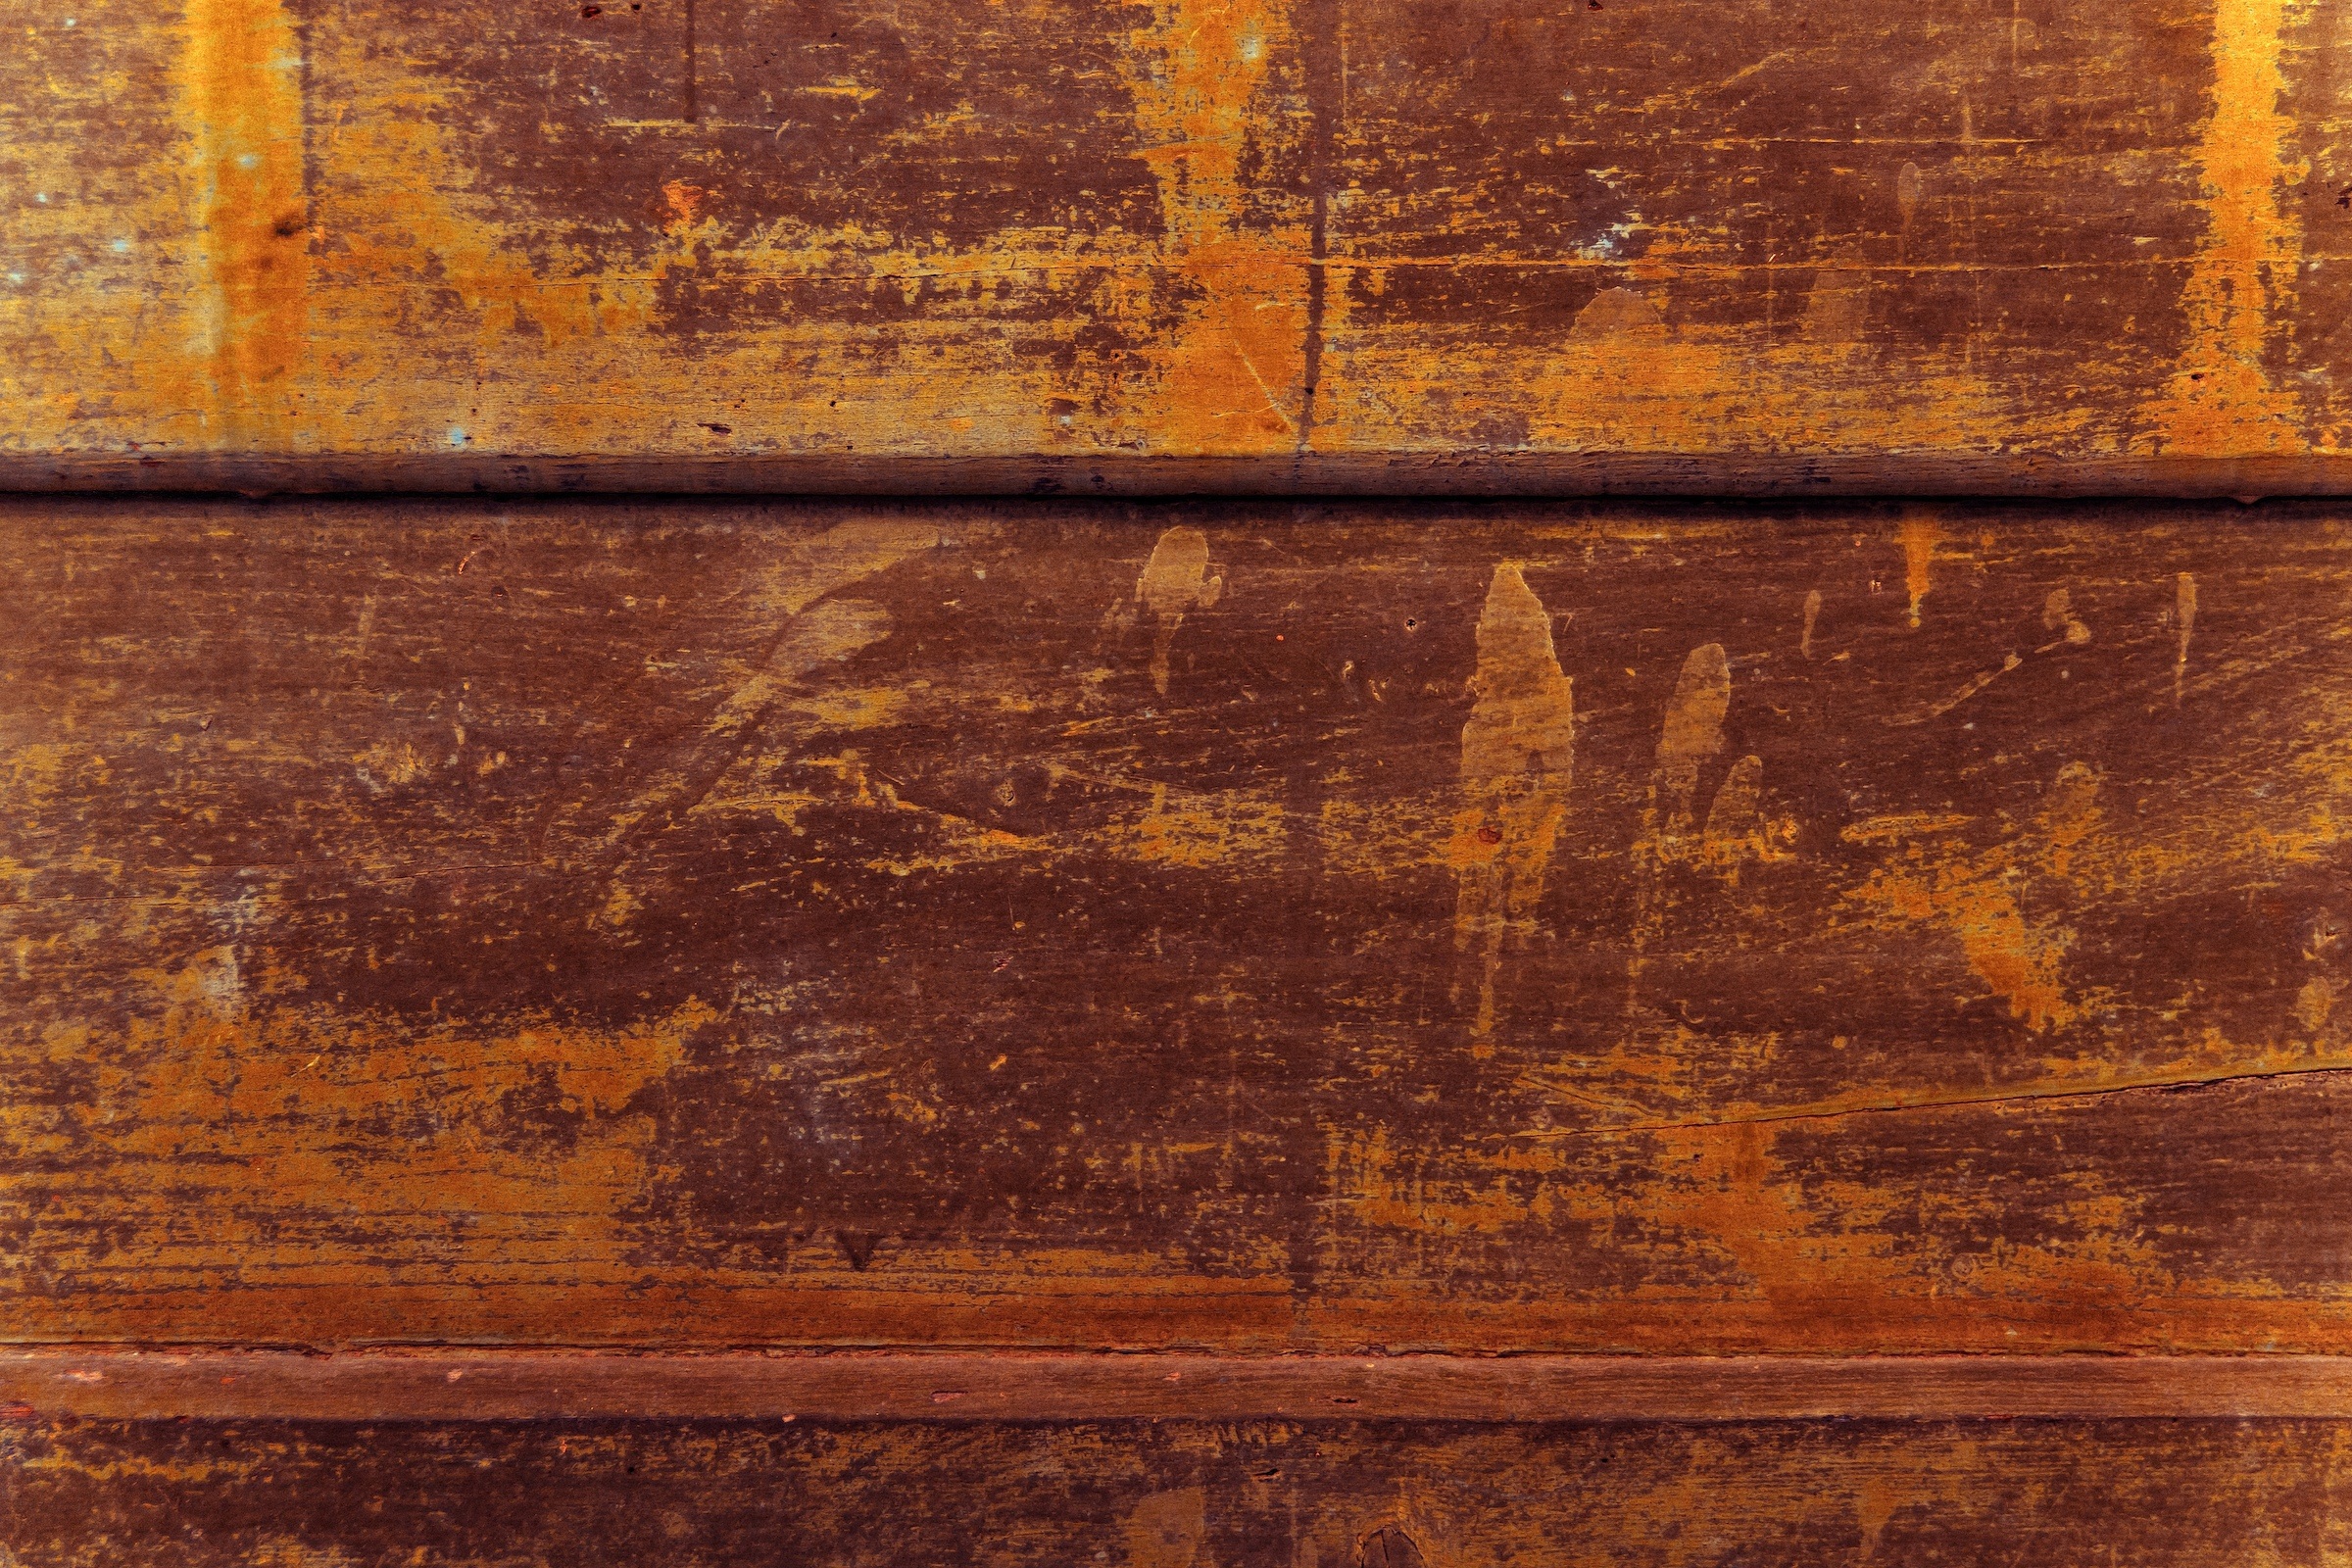
wood, antique, grain, texture, plank, floor, old, wall, pattern, brown, furniture, lumber, hardwood, wooden, years, flooring, wood grain, wood flooring, wood texture, wooden texture, man made object, laminate flooring, wood stain